Greater and Lesser Tunbs

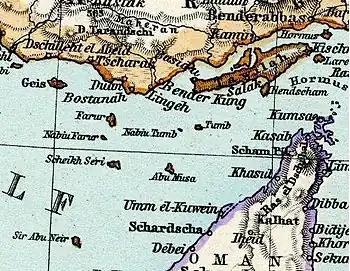
A map by Adolf Stieler showing Abu Musa and Greater and Lesser Tunbs.

In 1835, the Bani Yas attacked a British ship off Greater Tonb. In the ensuing maritime peace arranged by the British Political Resident Samuel Hennell, a restrictive line was established between Abu Musa and Sirri islands, and pledges were obtained from the tribes of the lower Persian Gulf not to venture their war boats north of the line. In view of Sirri and Abu Musa being pirate lairs themselves, Hennell's successor, Major James Morrison, in January 1836, modified the restrictive line to run from Sham on the Trucial Coast to a point ten miles south of Abu Musa to Sáir Abu Noayr island. In either of its configurations, the restrictive line placed the Tonbs outside of the reach of the war boats of the Qasemi, Bani Yas, and other tribes of the lower Persian Gulf. The 1835 maritime truce was made permanent in 1853 after a series of earlier extensions. Force being no longer a viable option for settlement of disputes, especially on the part of the Qasemi of the lower Persian Gulf, the enforcement of Qasemi's claims to islands such as Abu Musa and Greater Tonb became a subject for the British colonial administration in the Persian Gulf. In that context, the Resident and its agents on several occasions (1864, 1873, 1879, 1881) had been seized with the question of the ownership of the Tonbs, but the British government had refused to go along with the claims of the Qasemi of the lower Persian Gulf.